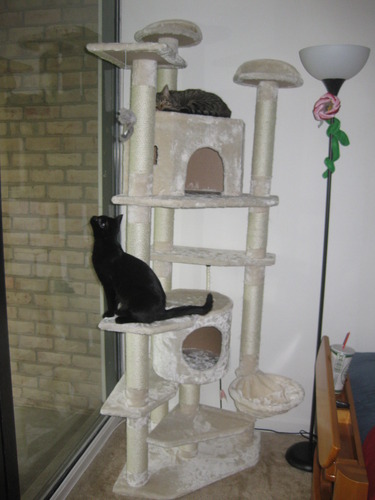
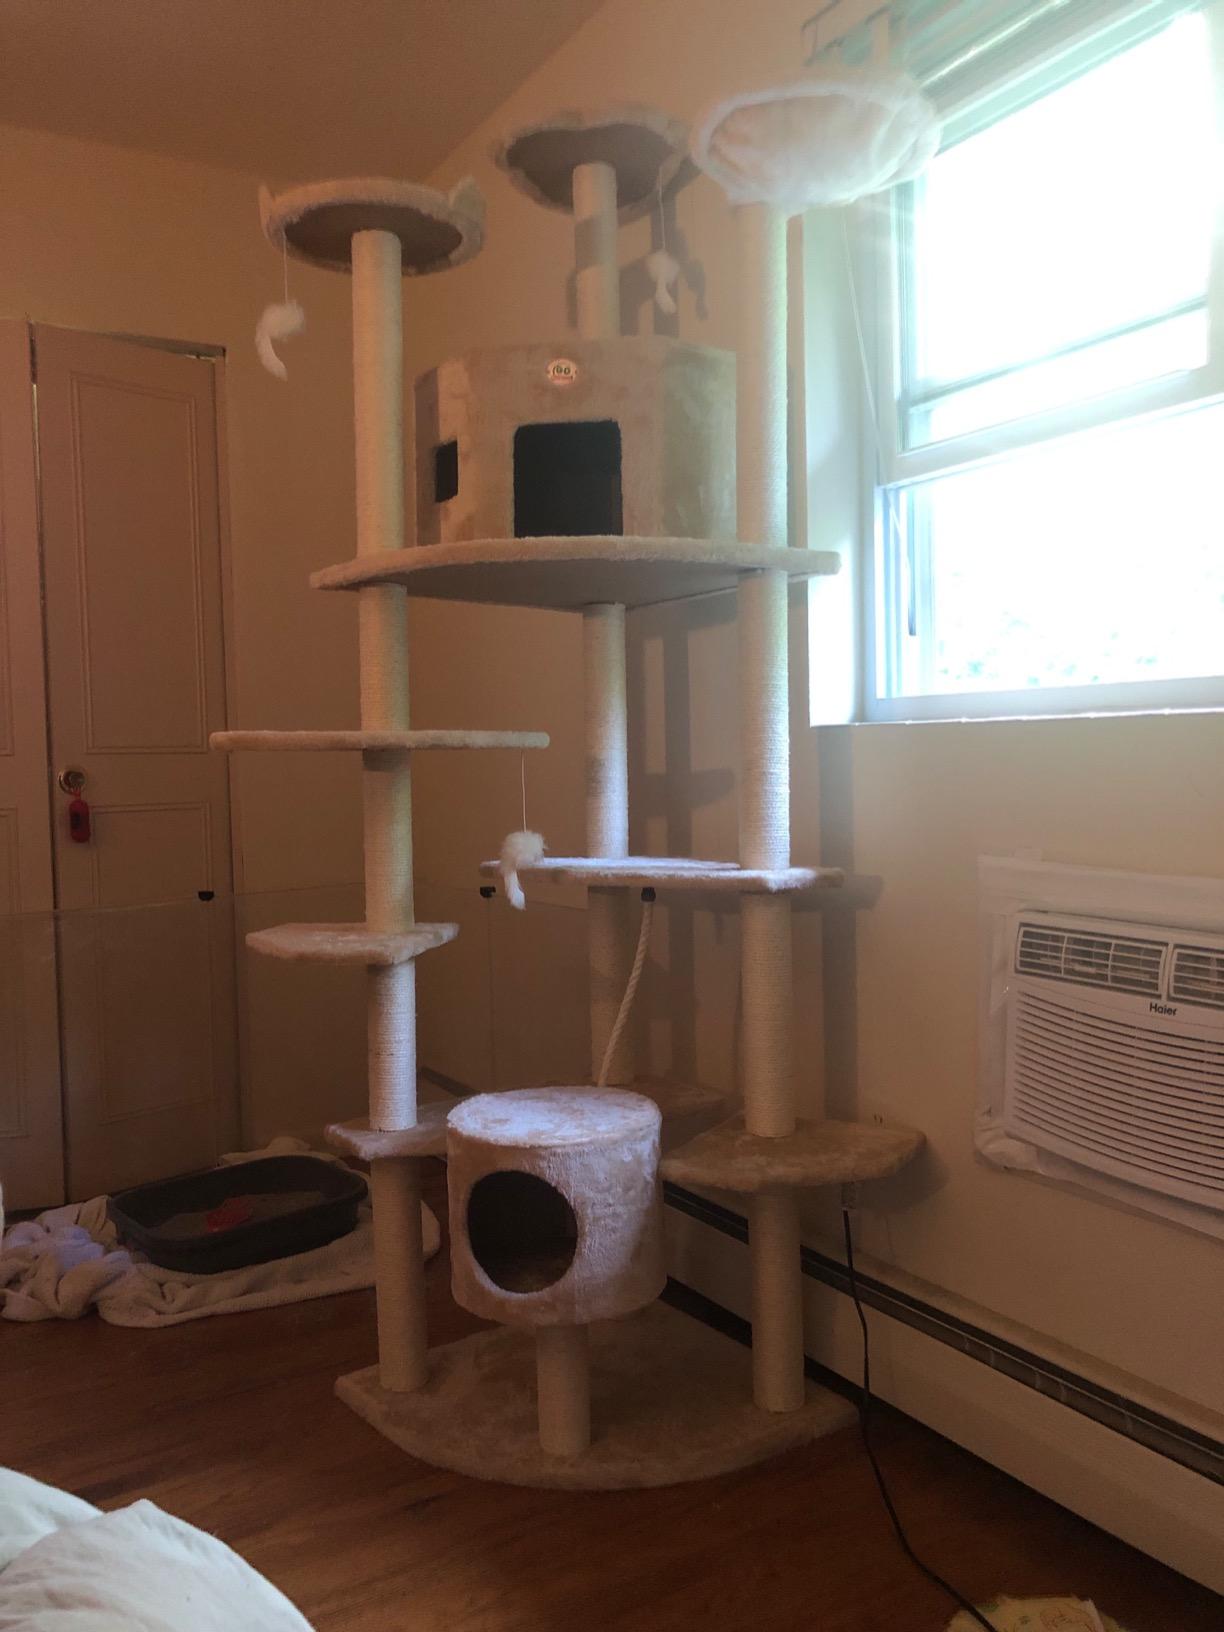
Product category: items_cat tree
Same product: no